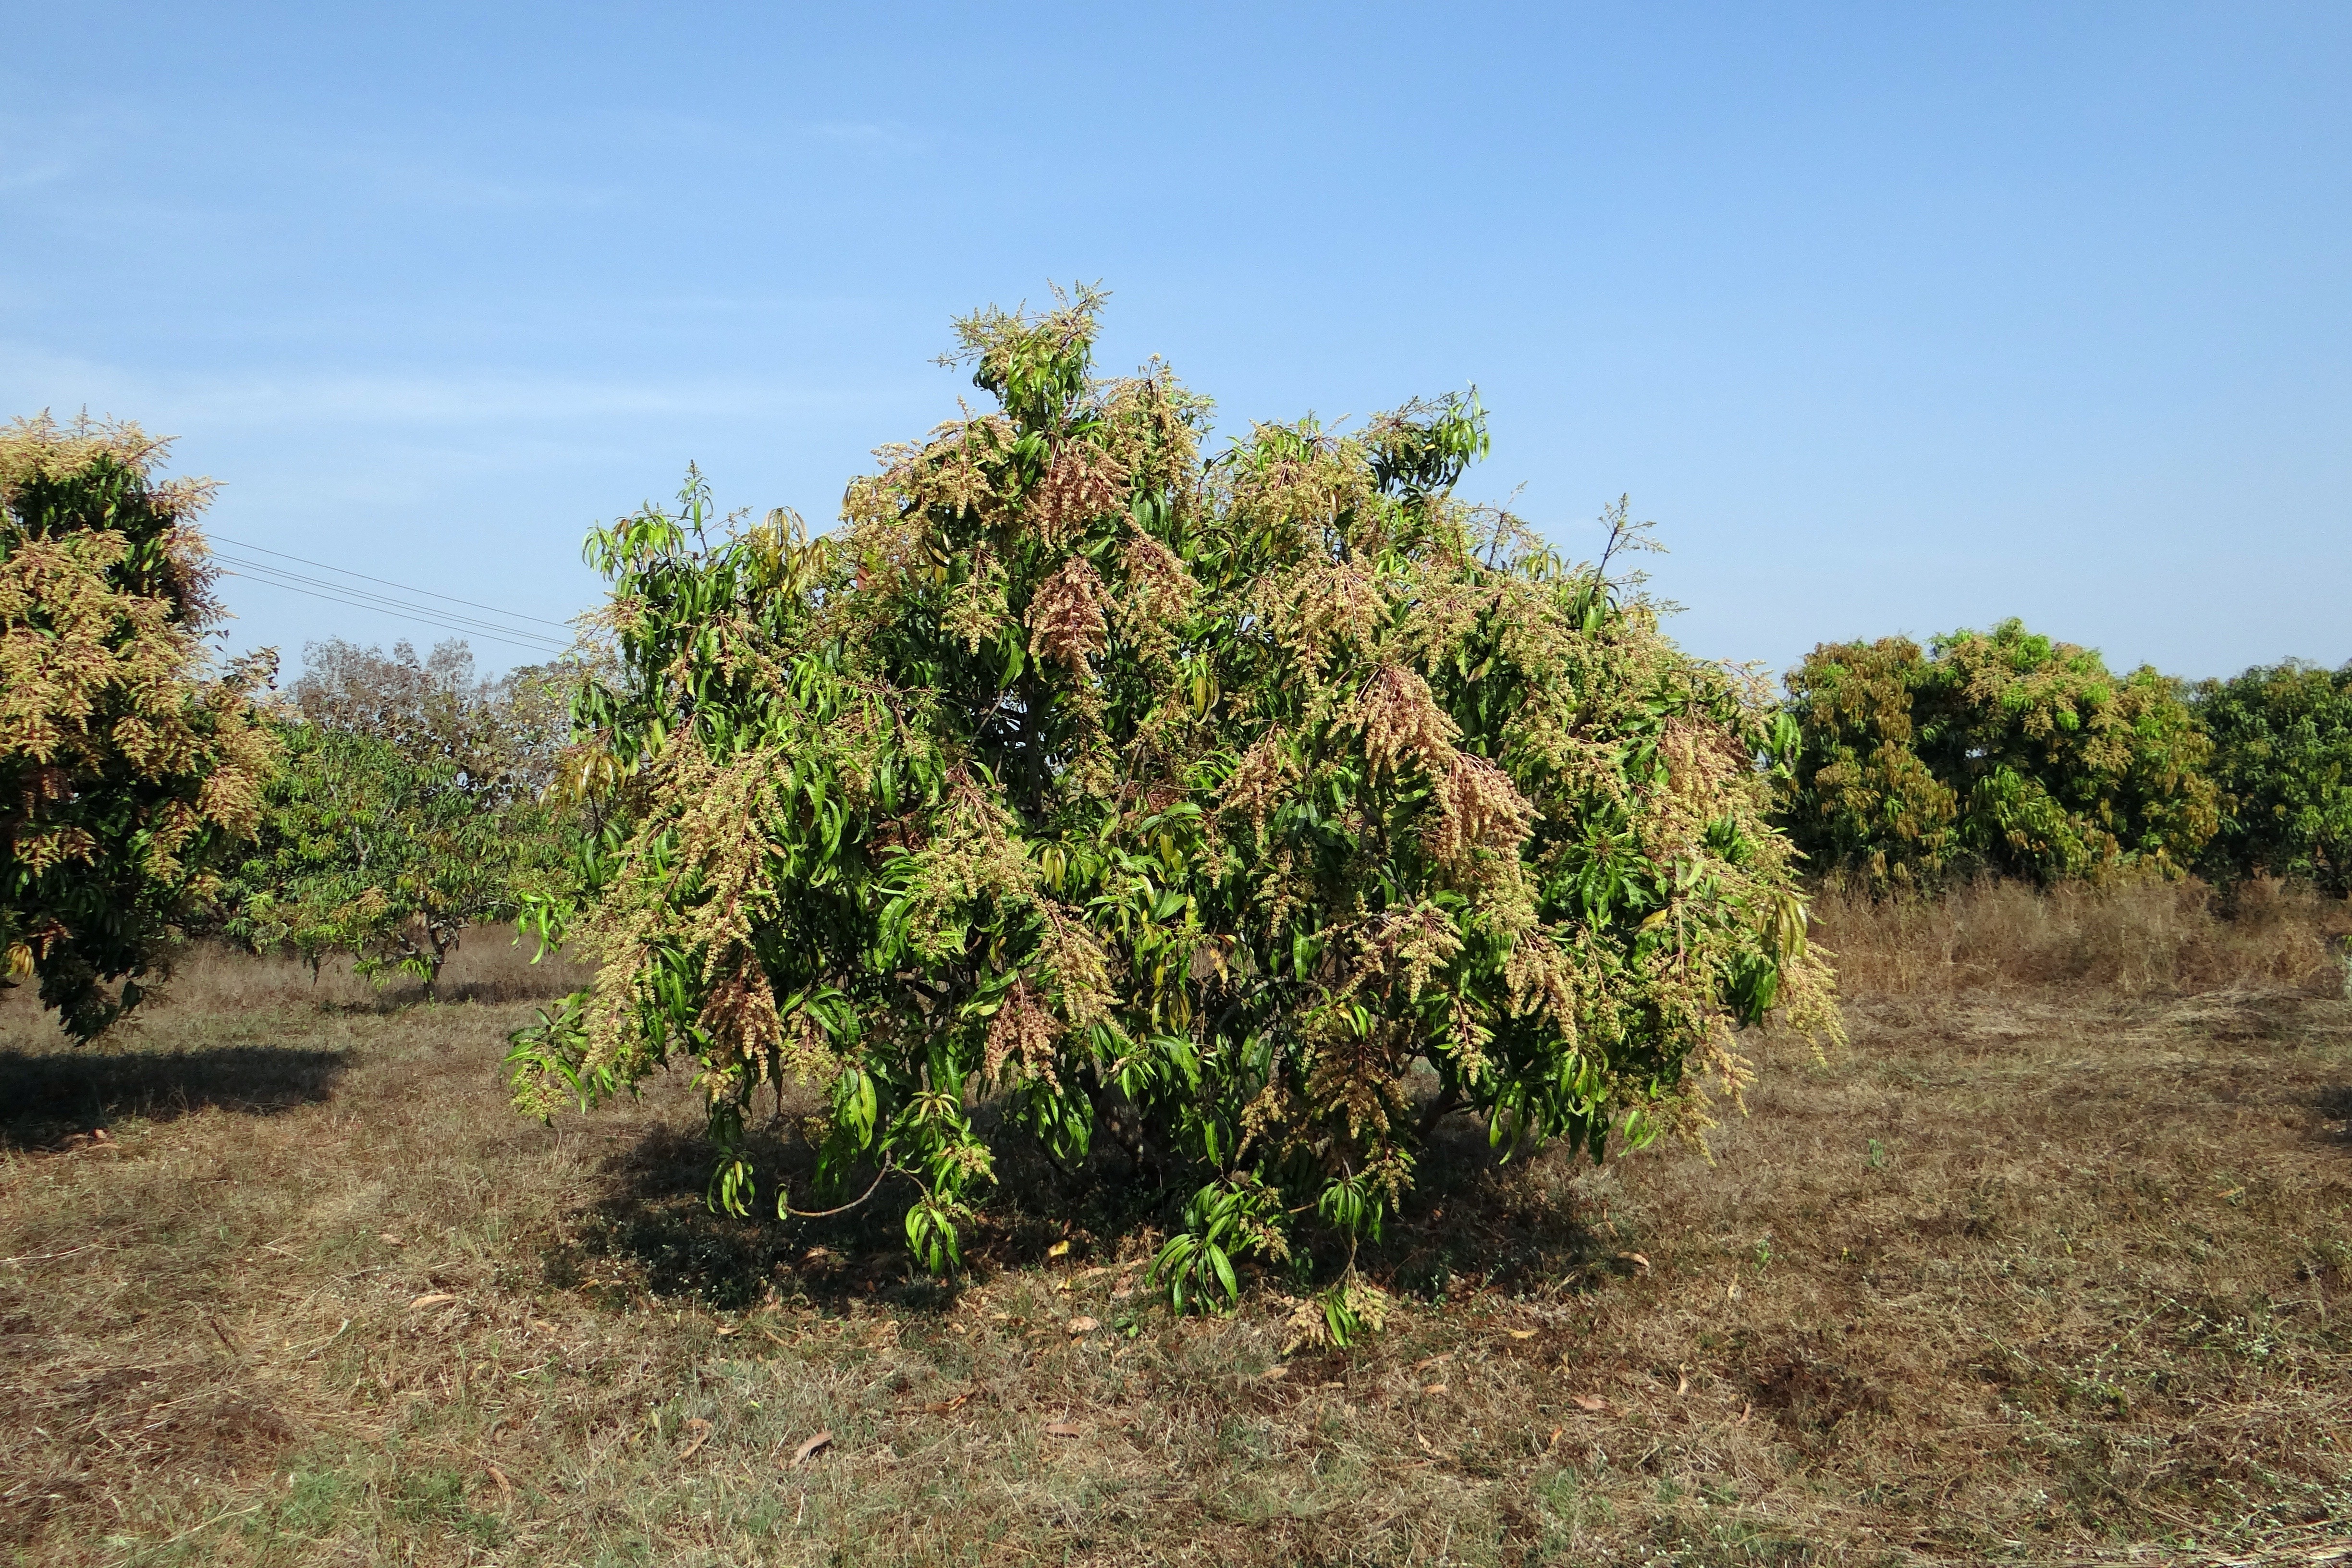
tree, plant, field, flower, orchard, food, produce, soil, agriculture, shrub, blossoms, plantation, india, dwarf, ecosystem, flowering plant, hyv, mango tree, mangifera indica, woody plant, land plant